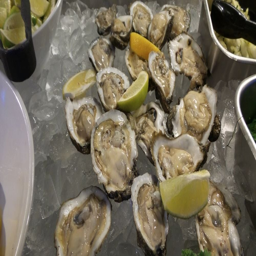
oysters on the half shell